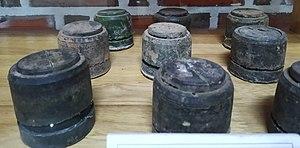
La MD-82 est une mine anti-personnel vietnamienne.